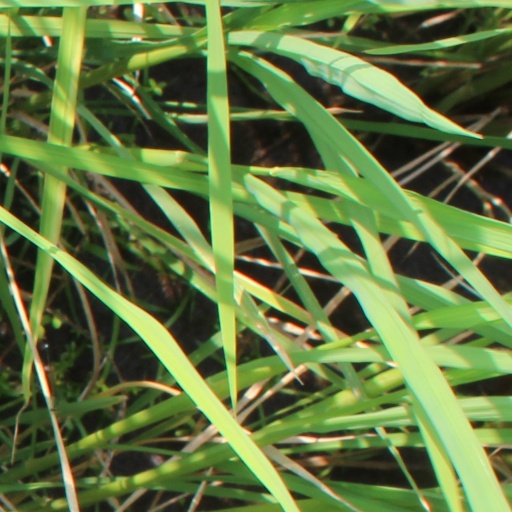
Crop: rice